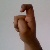
The image shows a hand gesture representing the letter 'X' in Indian Sign Language.